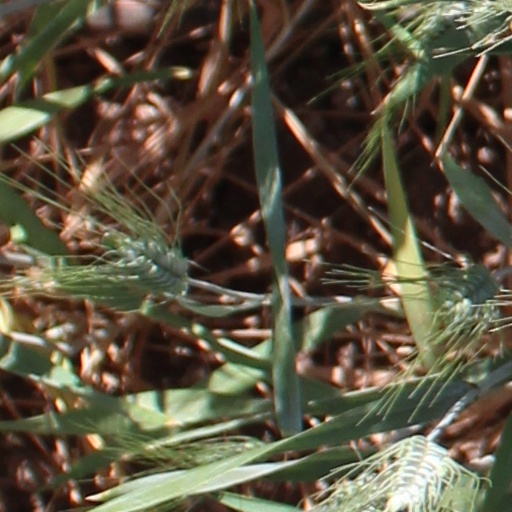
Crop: wheat